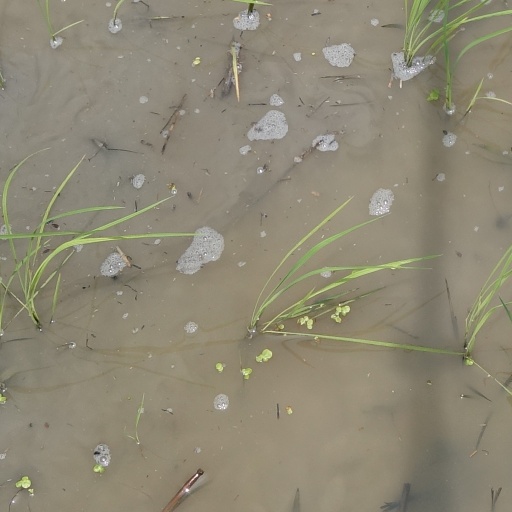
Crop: rice